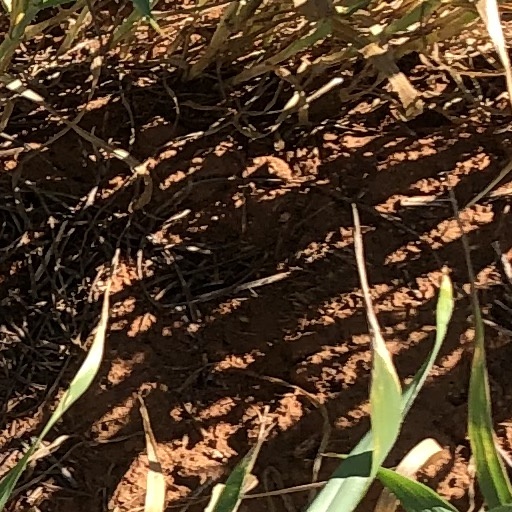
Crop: wheat